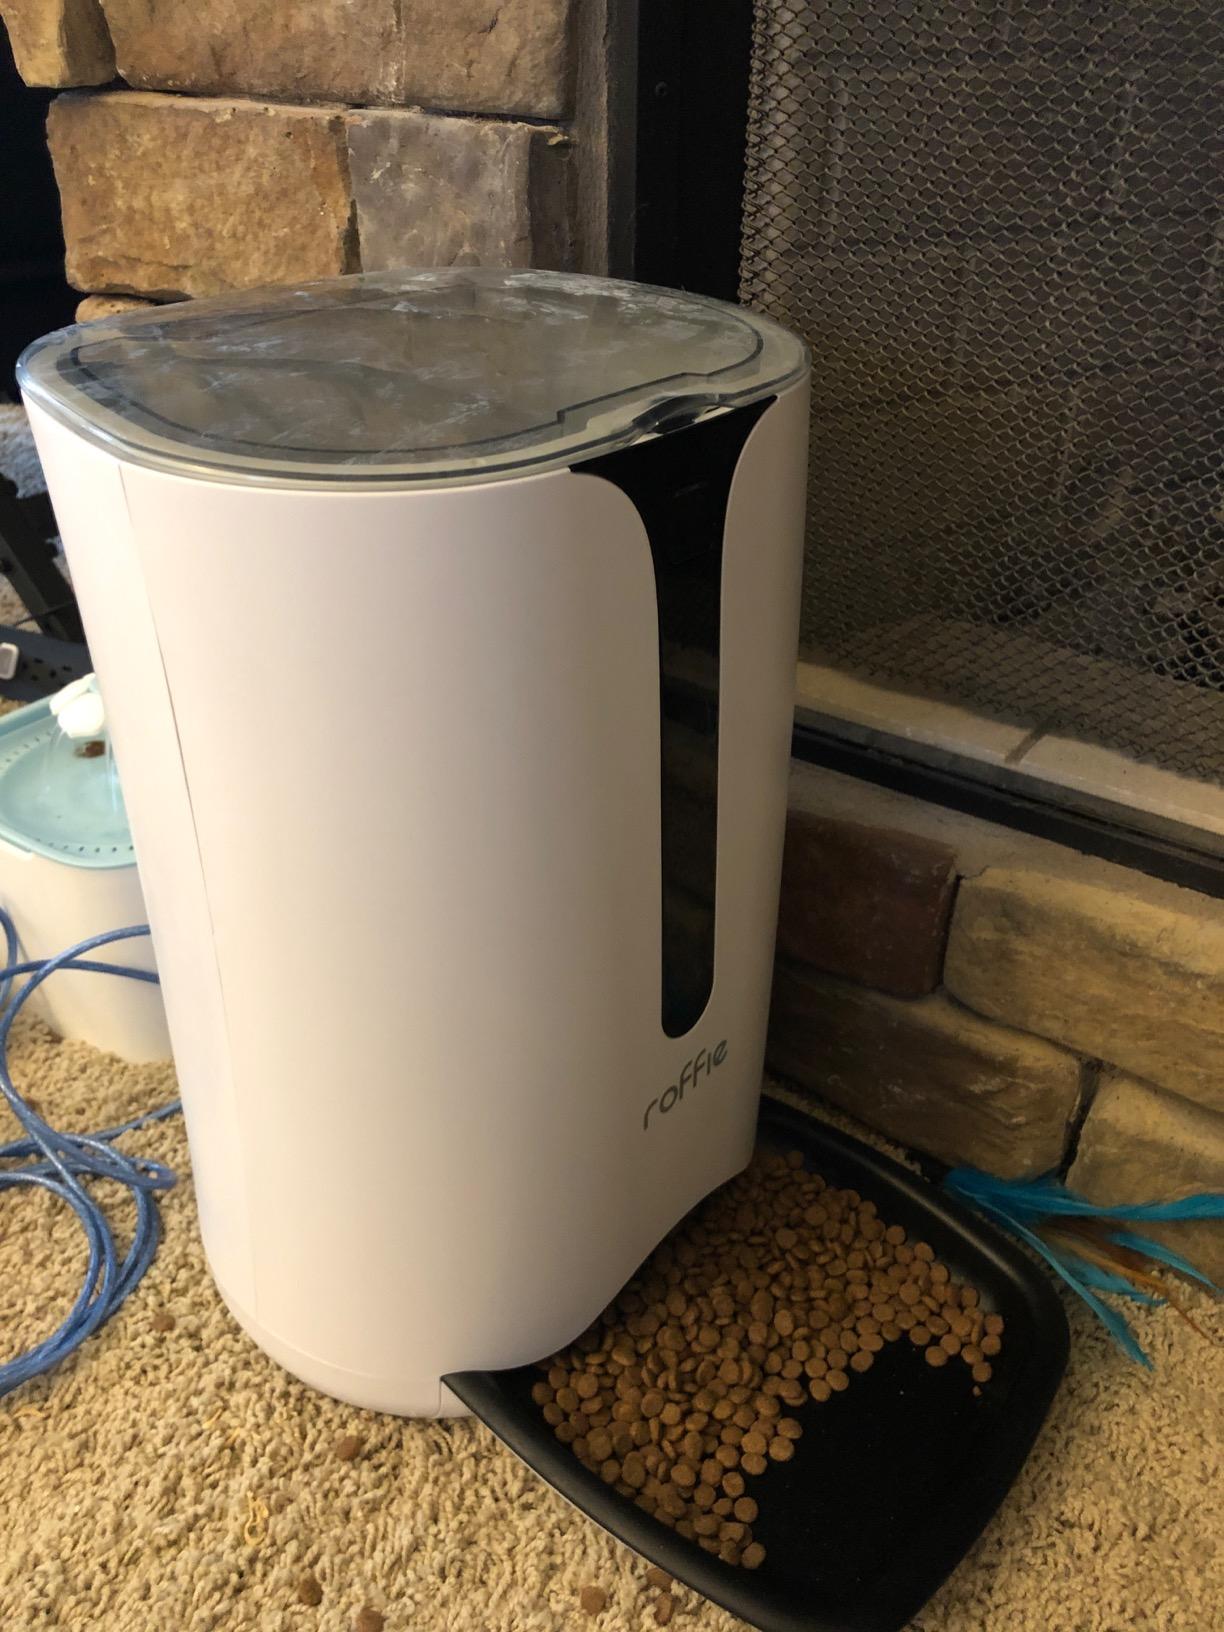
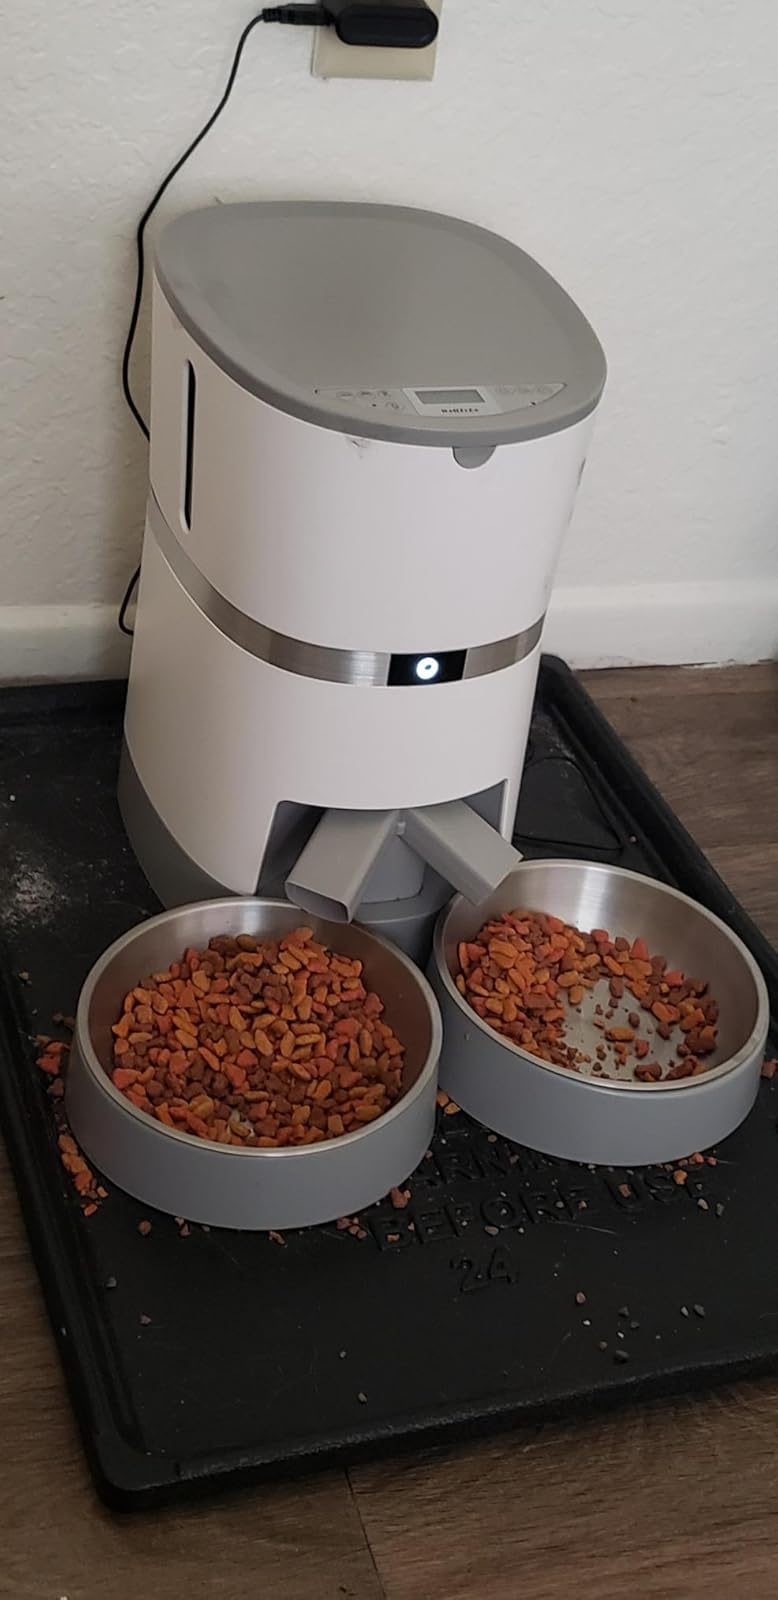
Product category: items_feeder
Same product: no